It Ain't Me, Babe (newspaper)

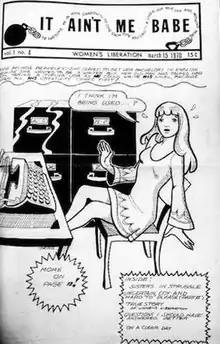
Cover page of the fourth issue of "It Ain't Me Babe", dated March 15, 1970.

It Ain't Me, Babe was a newspaper published in 1970 by Berkeley Women's Liberation, a feminist organization. The paper has been called "the first feminist newspaper," although that distinction may only be accurate within Second-wave feminism in the United States. The newspaper debuted with an issue dated January 15, 1970. It published at least 15 issues, but was in operation for less than a year.